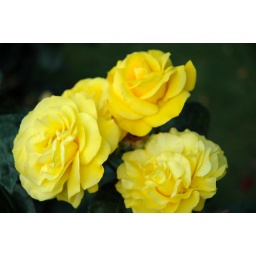
some beautiful yellow roses that I encountered in Regents Park